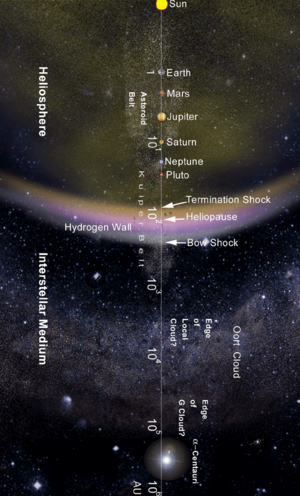
Heliosfære / Struktur / Det heliosfæriske strømtæppe
Solsystemet er her vist i logaritmisk skala, så både heliosfærens ydre overflade, Oortskyen og den nærmeste stjerne, Alpha Centauri, kan ses.
Heliosfæren er en slags boble i det ydre rum, som solvinden danner i det interstellare medium. Skønt elektrisk neutrale atomer fra det interstellare rum kan trænge gennem denne boble, stammer næsten alt materialet i heliosfæren fra Solen selv.